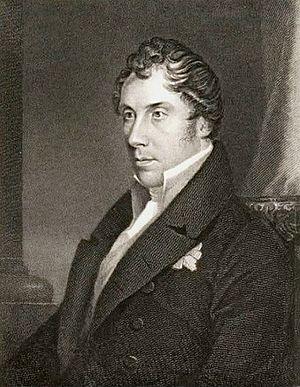
George Hamilton-Gordon, 4ᵉ comte d'Aberdeen, est un homme d'État écossais, né le 28 janvier 1784 à Édimbourg et mort le 14 décembre 1860 à St. James's.